Joaquin Wilde

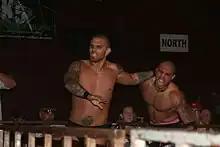
Sterling James Keenan (left) wrestling Shiima Xion (right) for Velocity Pro Wrestling, 2008

In September 2008, Xion defeated Marshall Gambino to qualify for another tournament, for the vacant IWC World Heavyweight Championship. Xion defeated Justin Idol, John McChesney, and Raymond Rowe to advance to the finals, where he defeated Jimmy DeMarco with a 630 splash to win the tournament and the title on October 26, 2008. After only one successful defence, Shiima lost the IWC World Heavyweight Championship to Raymond Rowe. On March 7, defeated Rowe in a no disqualification match for the World Heavyweight Championship. Their feud would culminate on March 28, where Shiima once again defeated him. Shiima's reign was littered with DQ finishes, usually Shiima getting himself disqualified. On December 12, Jimmy DeMarco defeated Shiima for the World Heavyweight Championship. On January 30, 2010, the two went up against each other in an extreme rules match with Shane Douglas as the special referee which DeMarco won. On his way to the Super Indy IX Final, Xion defeated Ricky Reyes, Frightmare and Lince Dorado. On May 8, in the final, he defeated both Azrieal and Johnny Gargano to win the tournament and the IWC Super Indy Championship. On August 21, he defended the title in a steel cage against Super Hentai and the two would face off once again in January 2011 where Shiima lost the title. 2011 would prove to be an annoying year for Shiima as he had multiple title shots including several IWC World Heavyweight Championship shots and one IWC Super Indy Championship shot. Shiima would leave IWC to focus on other promotions, namely Total Nonstop Action Wrestling. However, he has returned under his TNA name Zema Ion for sporadic appearances. On October 19, 2013, as Shiima Xion returned to IWC at Retro reunion, defeating Facade for the Super Indy Championship.